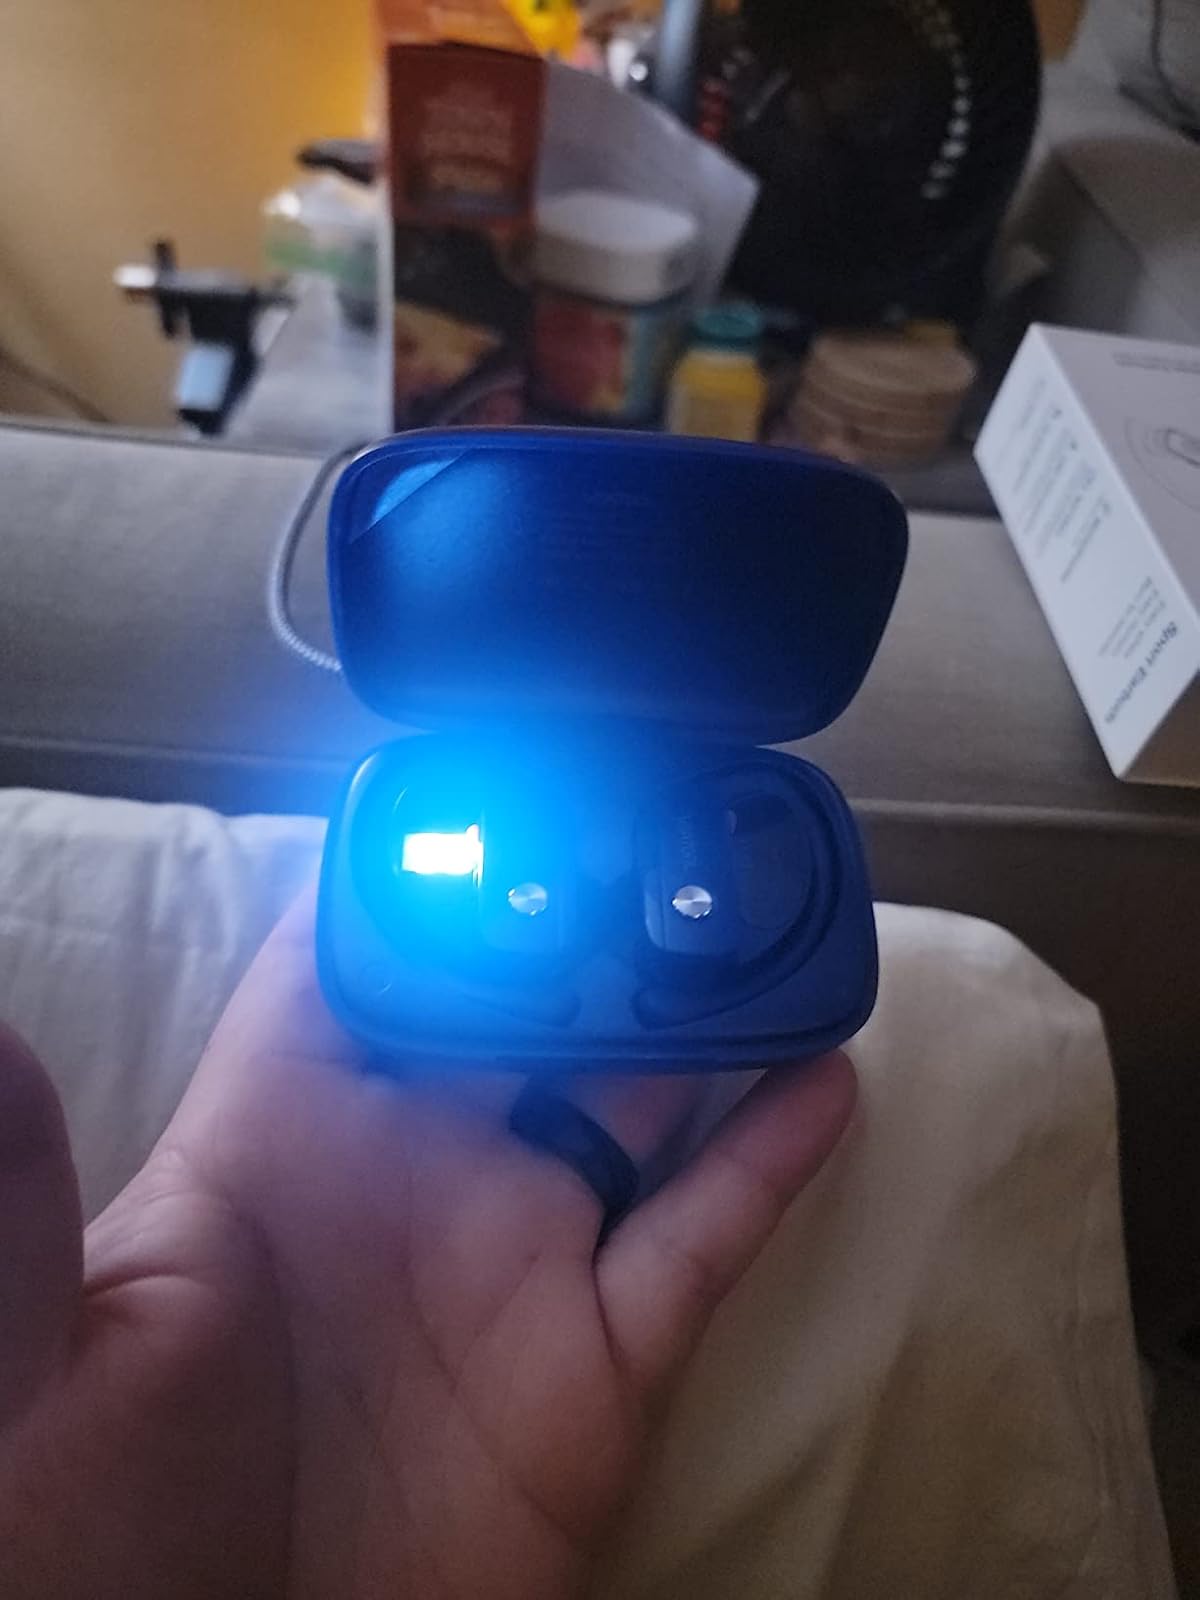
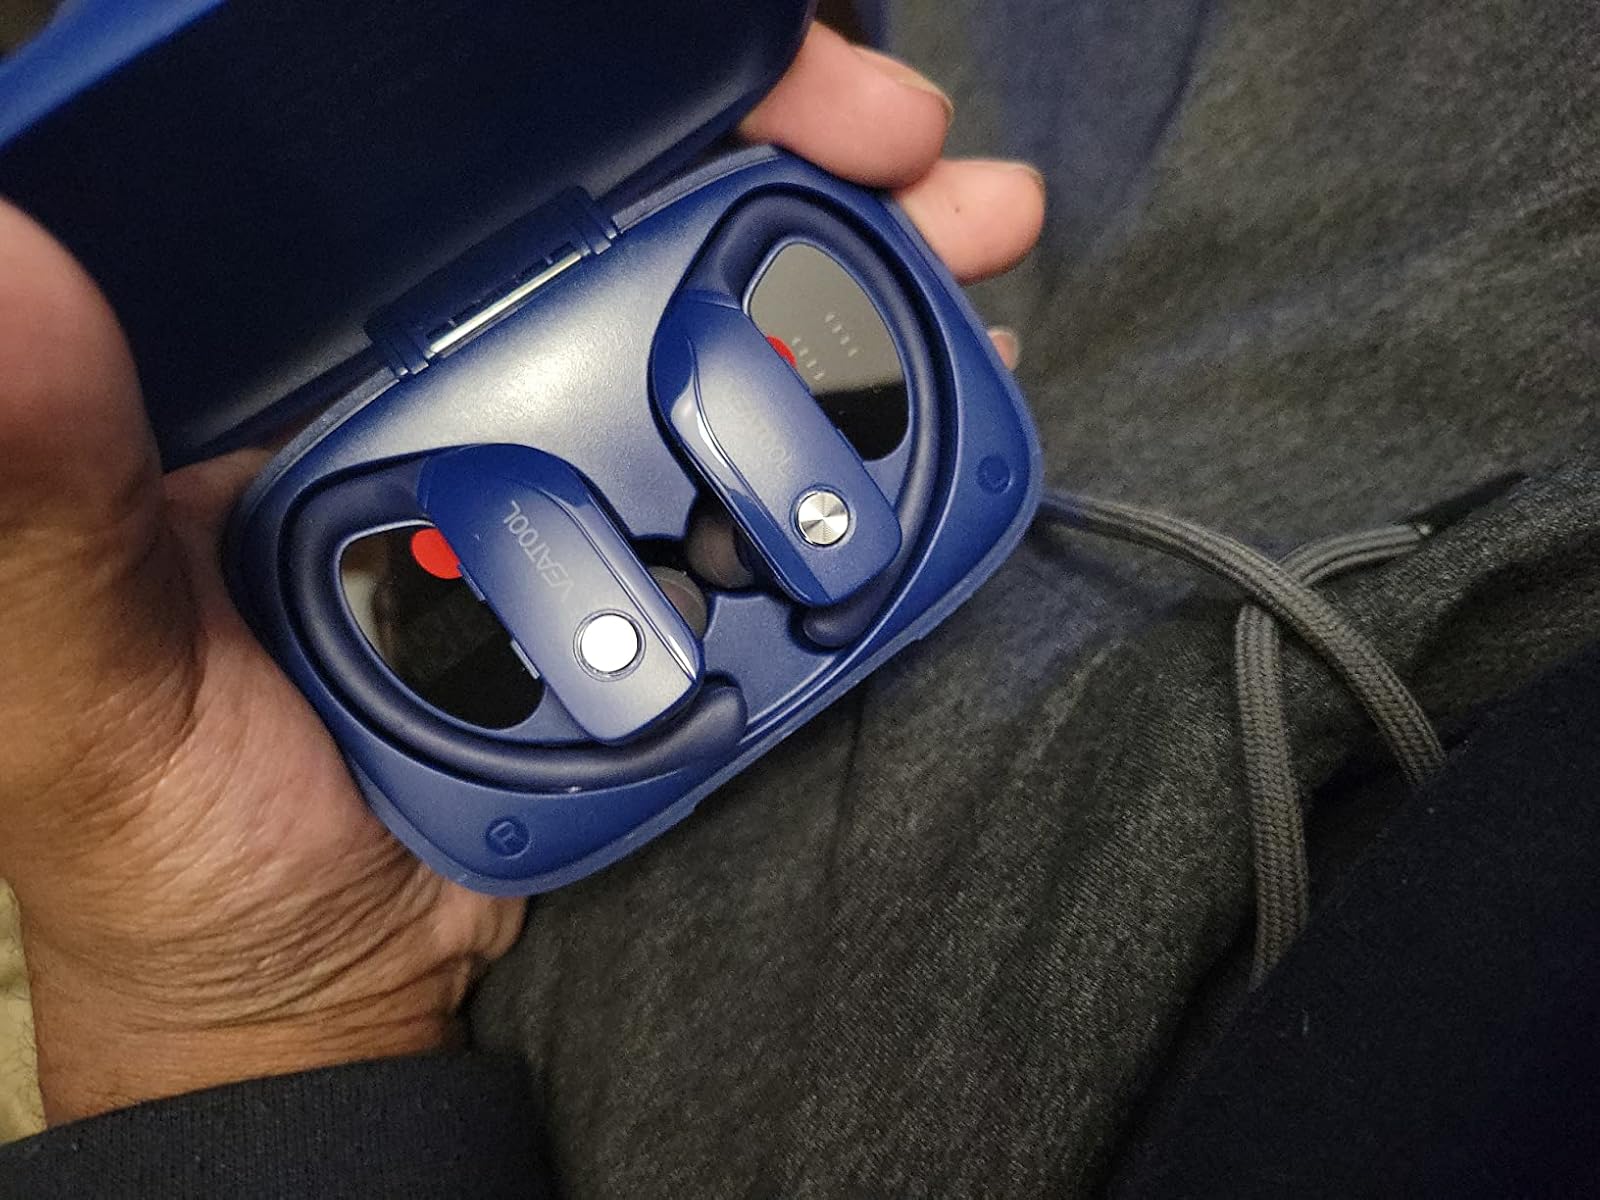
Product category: earbuds
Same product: yes